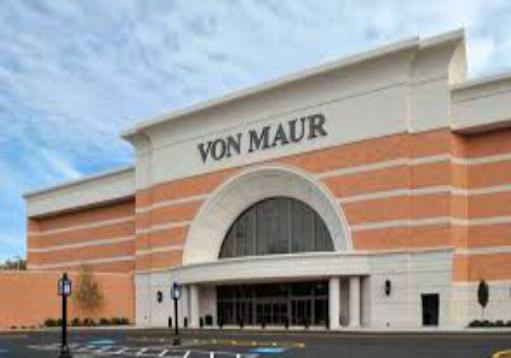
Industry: Others